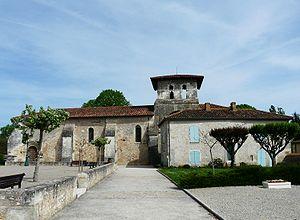
Église Notre-Dame de l'Assomption, Atur, Dordogne, France
Atur est une ancienne commune française située dans le département de la Dordogne, en région Nouvelle-Aquitaine.
Boulazac Isle Manoire est, au 1ᵉʳ janvier 2016, une commune nouvelle française située dans le département de la Dordogne en région Nouvelle-Aquitaine. Elle est issue du regroupement des trois communes d'Atur, de Boulazac et de Saint-Laurent-sur-Manoire.